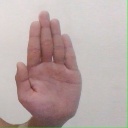
अक्षर: ध